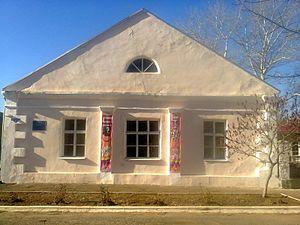
Iakov Danilovitch Mintchenkov né en 1871 et mort en 1938 est un peintre russe.